Anne Dybka

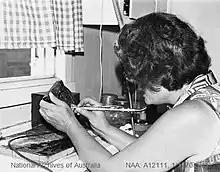
Anne Dybka practices glass engraving

In her early life she completed studies in painting and drawing with Martin Bloch in London. She also studied graphic arts at London Polytechnic. Dybka was a fellow of London's guild of glass engravers, and is one of only two known people to use the cameo technique.